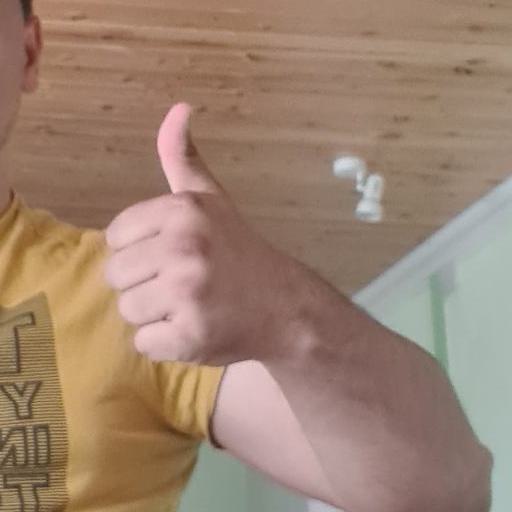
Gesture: like